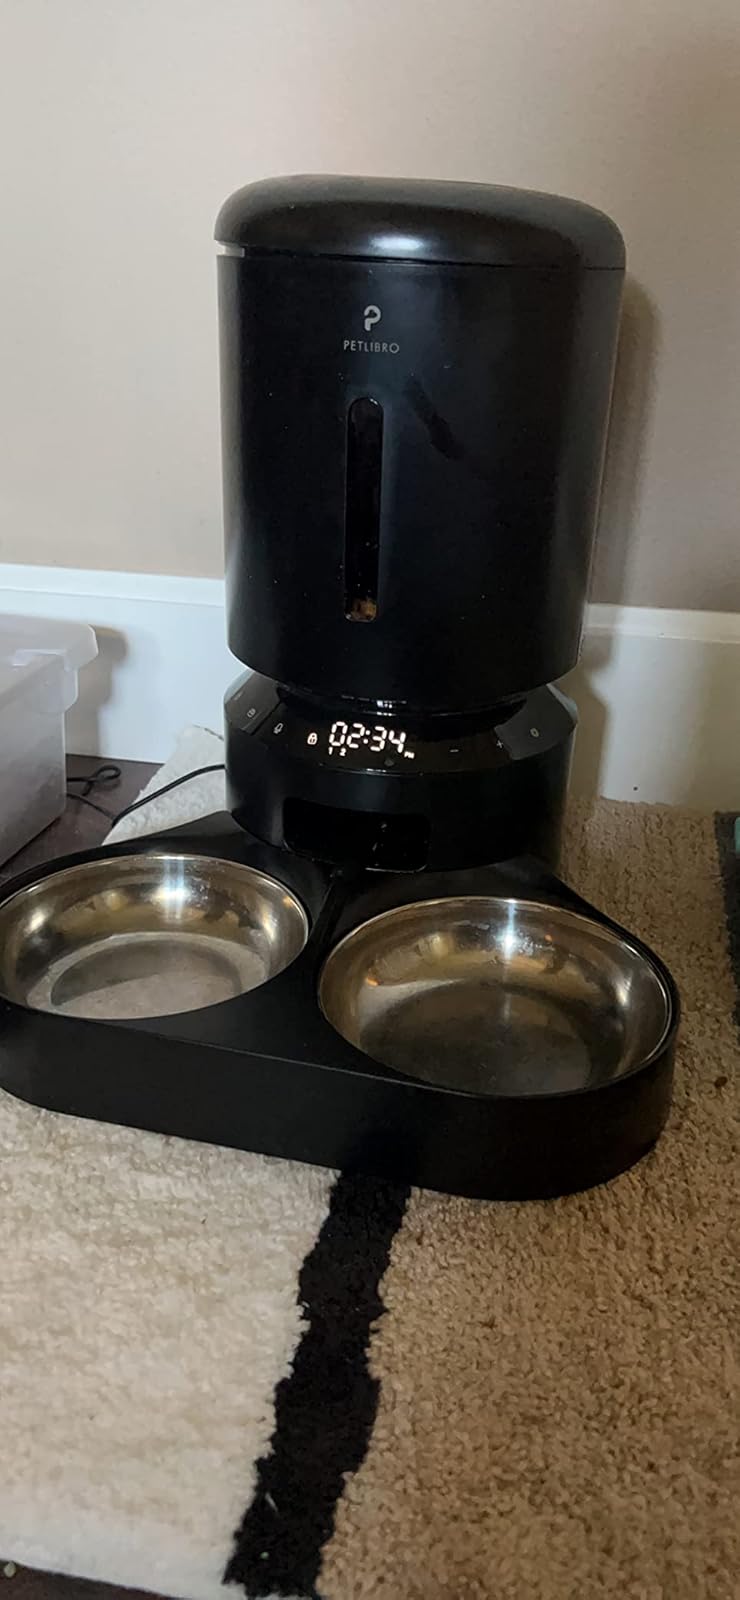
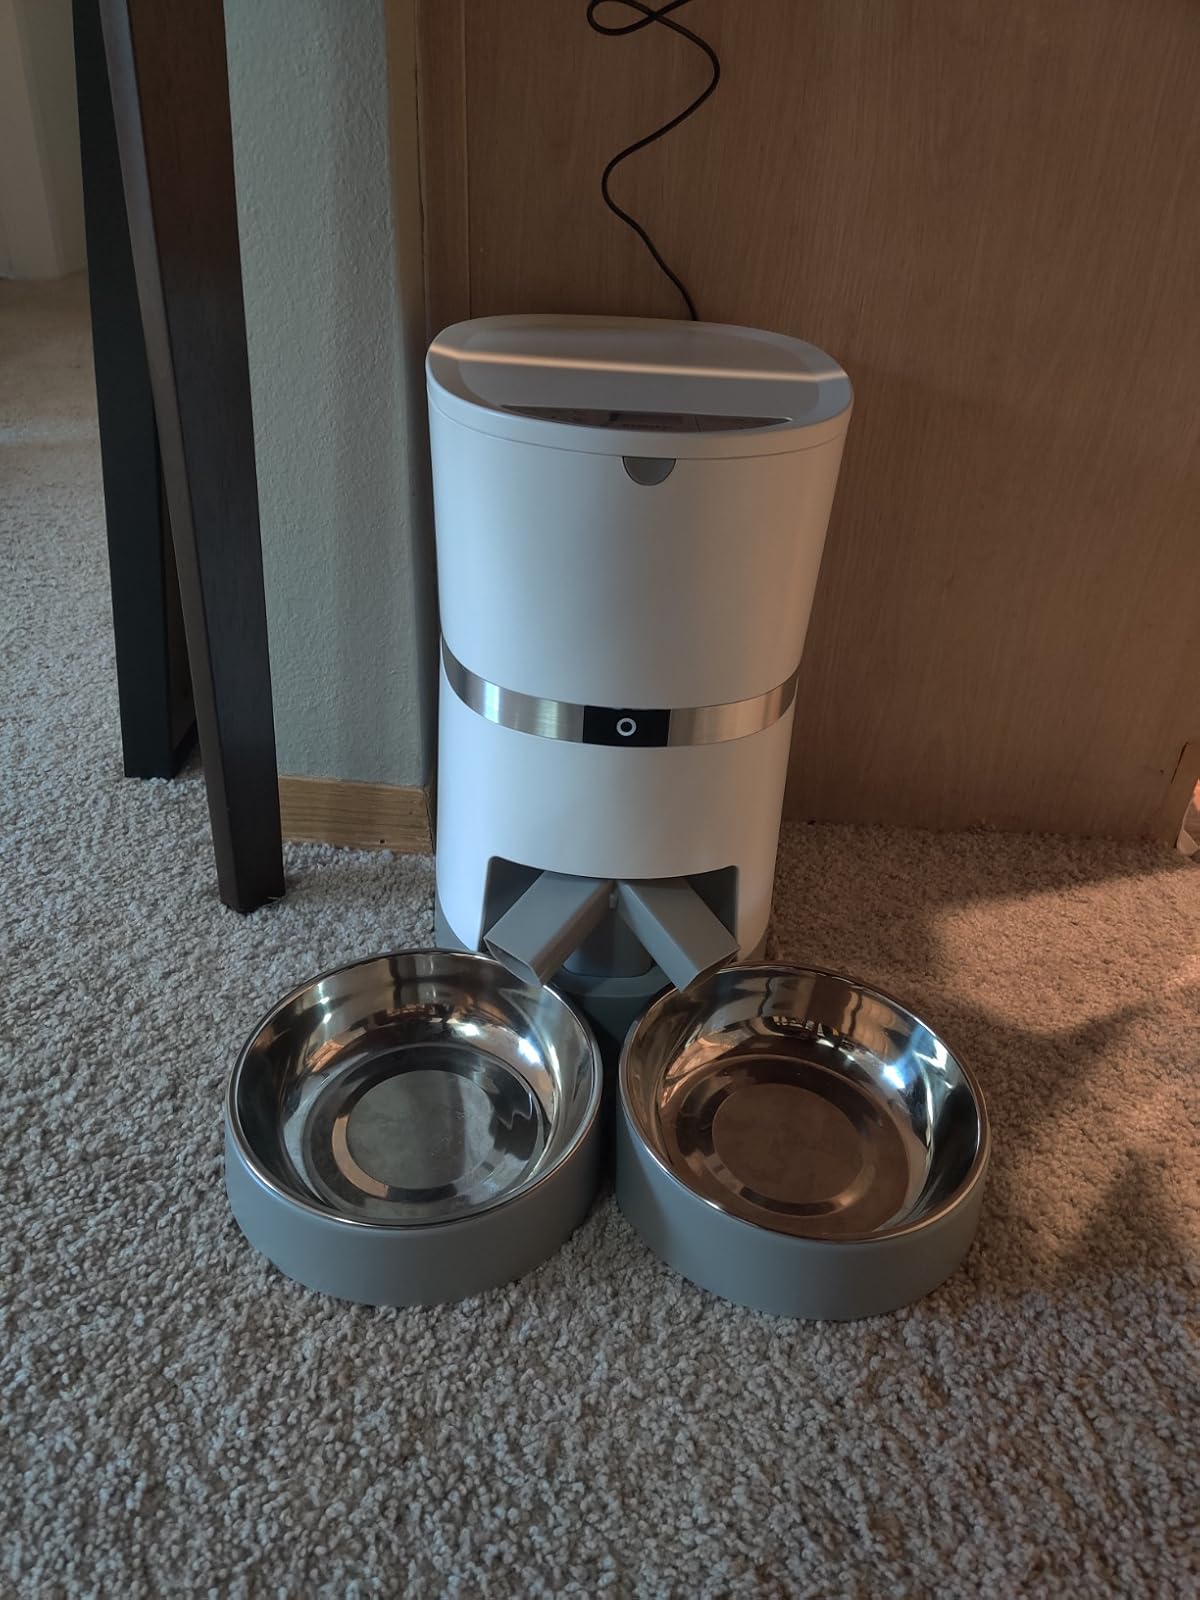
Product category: items_feeder
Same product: no